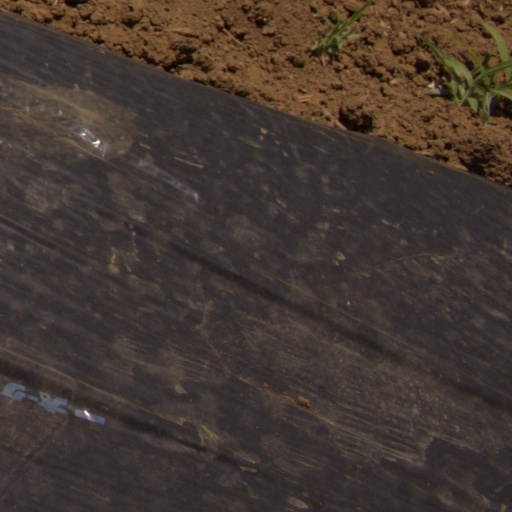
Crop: Jerusalem artichoke